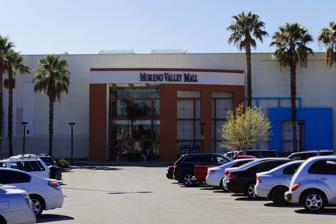
Building: Moreno Valley Mall
Country: United States of America
Year built: 1992
Shopping mall in California, United States Moreno Valley Mall Location Moreno Valley, California , United States Coordinates 33°56′20″N 117°16′16″W / 33.93881°N 117.27109°W / 33.93881; -117.27109 Address 22500 Town Circle, Suite 1206 Opening date 1992 Developer Homart Development Company Owner International Growth Properties No. of stores and services 133 No. of anchor tenants 5 (3 open, 2 vacant) Total retail floor area 1,090,000 sq ft (101,000 m 2 ) No. of floors 2 Parking 6,500 Website morenovalleymall .com The Moreno Valley Mall at Towngate is a shopping mall located on the former site of the Riverside International Raceway in Moreno Valley, California . Developed by Homart Development Company , the initial anchor stores in 1992 were Sears , J. C. Penney , May Company California , and Harris Department Stores and had 140 specialty stores. In the early years competition for tenants divided prospects between competing developers . In September 1996 the City confirmed that lower than anticipated revenues would result in a shortfall estimated to extend the payback period of the $13 million infrastructure loan to an estimated 2026 with the loan peaking at $19.5 million. Also, the mall was then valued at $66 million, far less than its original valuation of $107 million. Moreno Valley Mall directly contracts with the local Police Service as well as private security firm for security services. In 2015, Sears Holdings spun off 235 of its properties, including the Sears at Moreno Valley Mall, into Seritage Growth Properties. International Growth Properties purchased Moreno Valley Mall in November 2017 for $63 million. On November 7, 2019, it was announced that Sears would be closing this location a part of a plan to close 96 stores nationwide. The store closed on February 2, 2020. Major anchors Harkins Theatres Macy's J. C. Penney Round1 Entertainment Former anchors Harris - Store converted into Gottschalks in 1999. Gottschalks - Store closed in 2008 due to struggles before bankruptcy in 2009. May Company - Store converted into Robinsons-May in 1993. Robinsons-May - Store converted into Macy's in 2006. Sears - Store closed due to company's struggle in February 2020. References